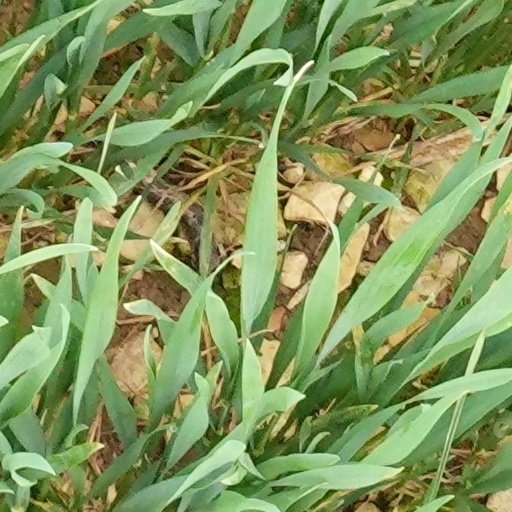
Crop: wheat